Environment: real
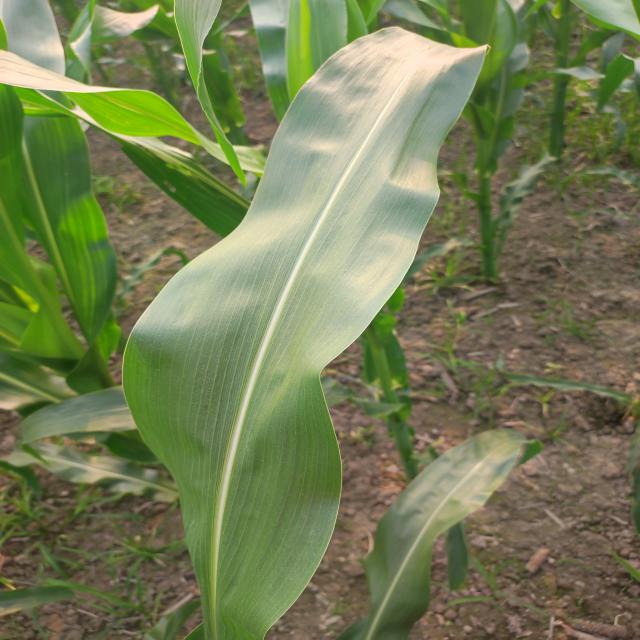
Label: healthy